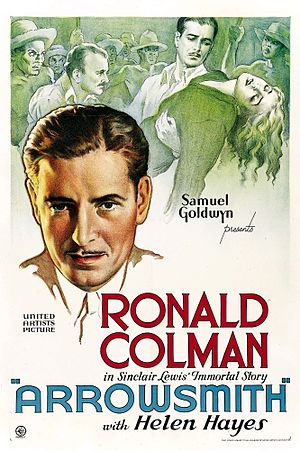
Martin Arrowsmith (film)
Martin Arrowsmith er en amerikansk dramafilm fra 1931, instrueret af John Ford og Brian Desmond Hurst. Den havde Ronald Colman, Helen Hayes, Richard Bennett, og Myrna Loy på rollelisten.